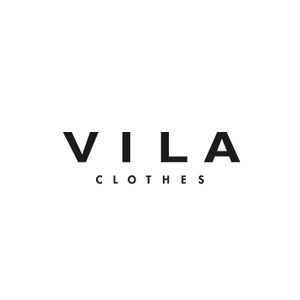
VILA
VILA logo
VILA logo
VILA A/S er en dansk butikskæde som blev grundlagt i 1994 og er en del af BESTSELLER A/S, som er en 100 % familieejet virksomhed grundlagt i Danmark i 1975. I 2000 åbnede VILA sine første butikker i Sverige og Irland, og i 2001 åbnede den første VILA butik i Danmark. I dag har VILA butikker i Skandinavien, Schweitz, Østrig, Holland, Tyskland, Irland, Estland samt på Færøerne og Island. VILA har mere end 1500 engros-kunder i hele Europa.